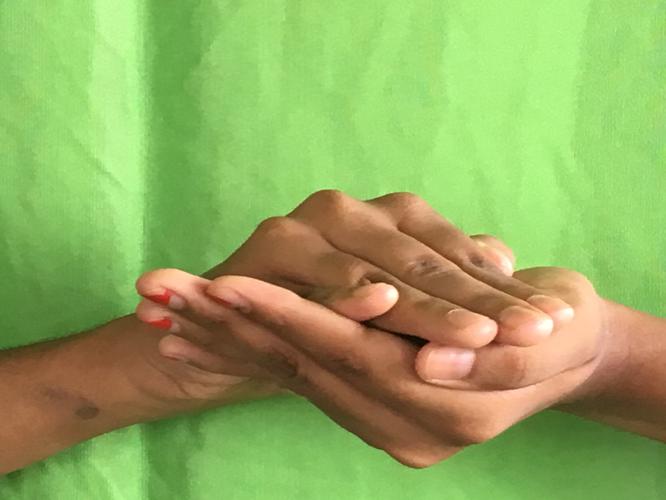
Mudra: Samputa
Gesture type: double_hand